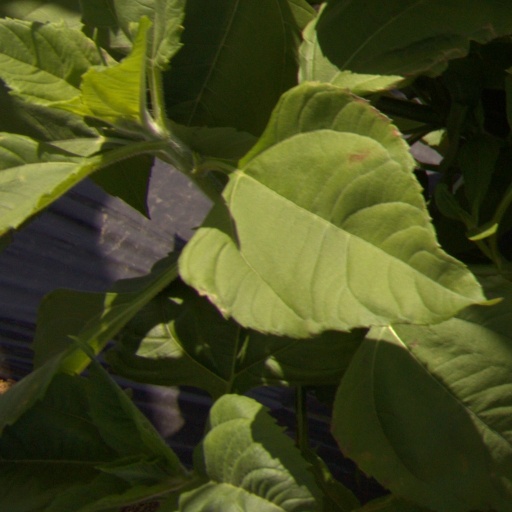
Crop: Jerusalem artichoke